Stadium (geometry)

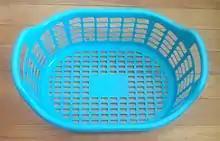
The bottom of this plastic basket is stadium-shaped.

A stadium is a two-dimensional geometric shape constructed of a rectangle with semicircles at a pair of opposite sides.